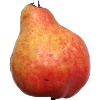
Label: Pear Red 1